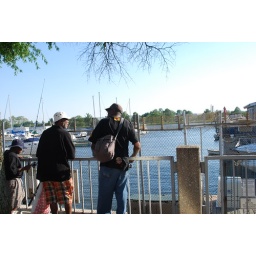
Fishing on the wharf by the Maine Avenue fish market